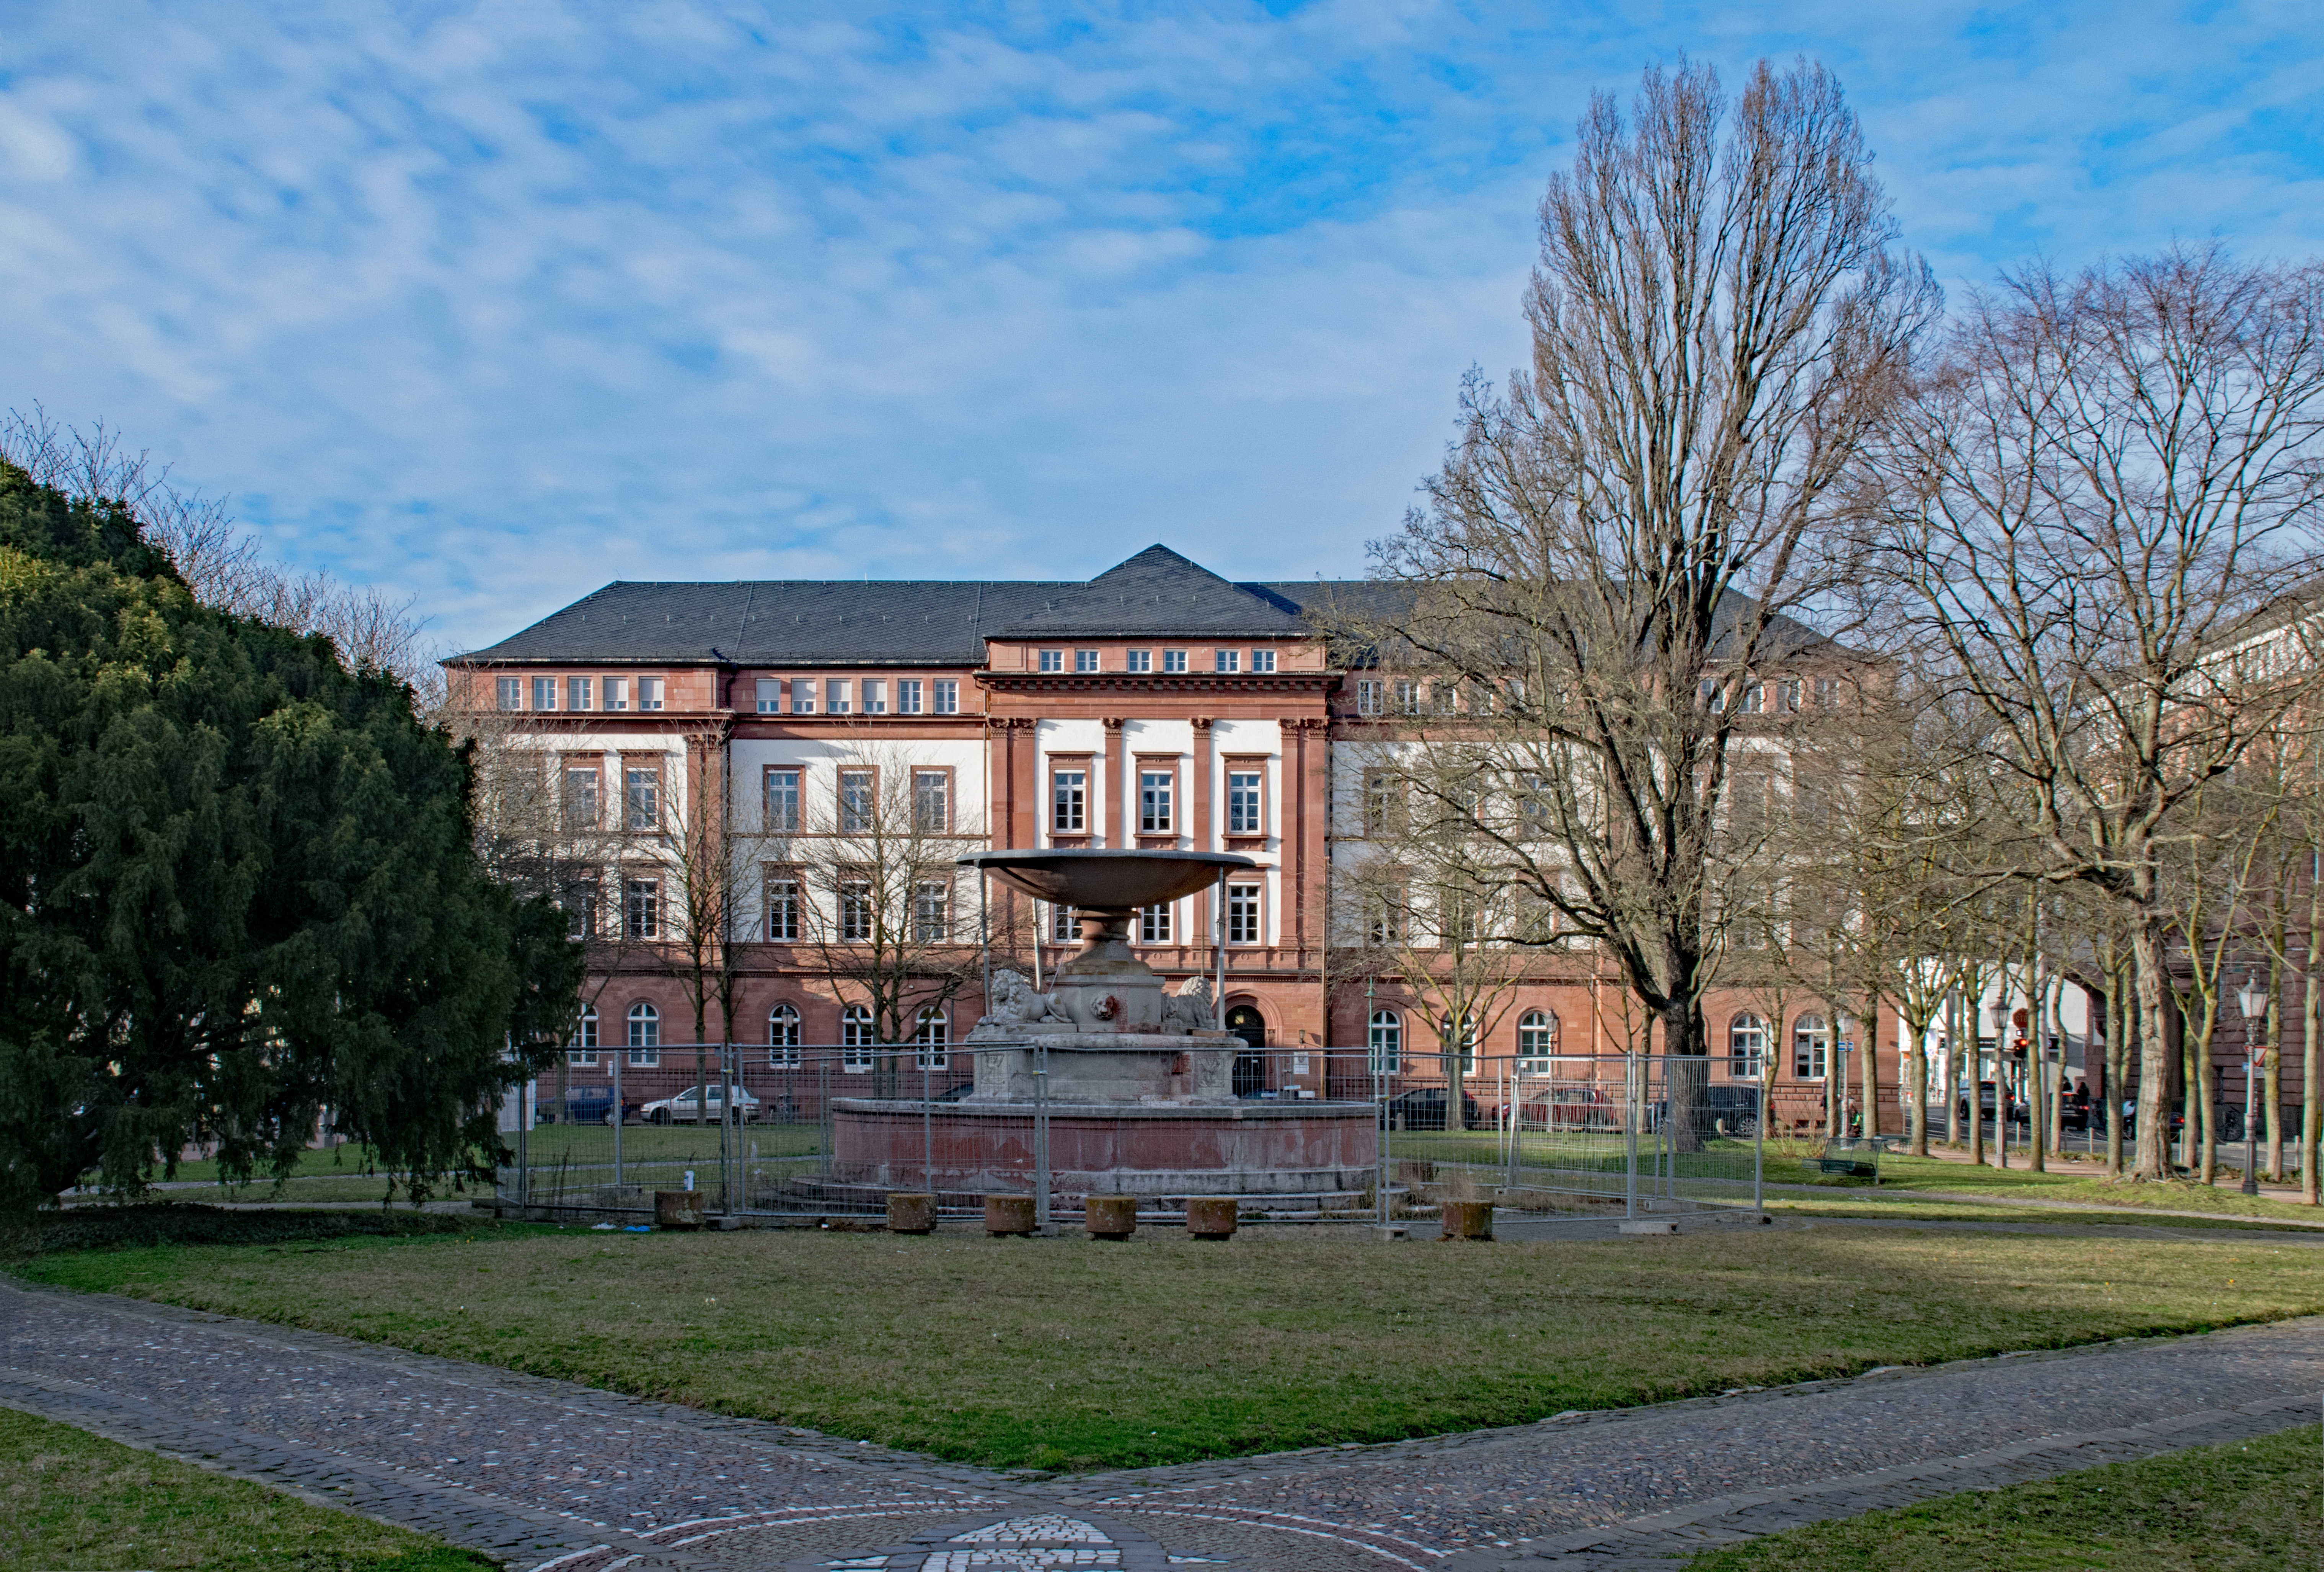
tree, architecture, lawn, house, building, home, suburb, park, garden, places of interest, university, fountain, germany, school, campus, estate, hesse, darmstadt, neighbourhood, real estate, stately home, residential area, mathilde place, district court court